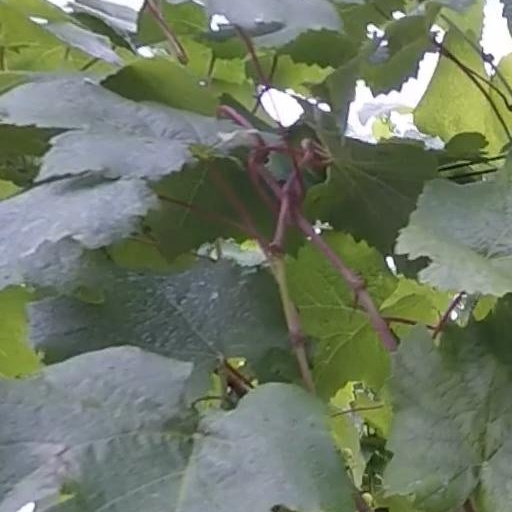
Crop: grape